Juan Valera (footballer)

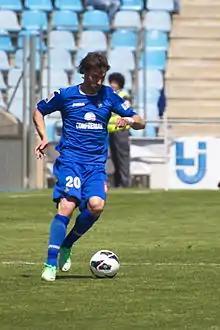
Valera playing with Getafe in 2013

Juan Valera Espín (born 21 December 1984) is a Spanish retired professional footballer. He operated as a right-back or right midfielder.